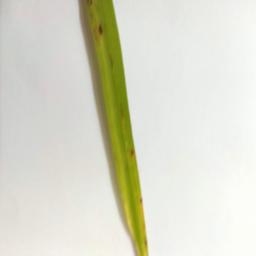
Label: Rice___Brown_Spot